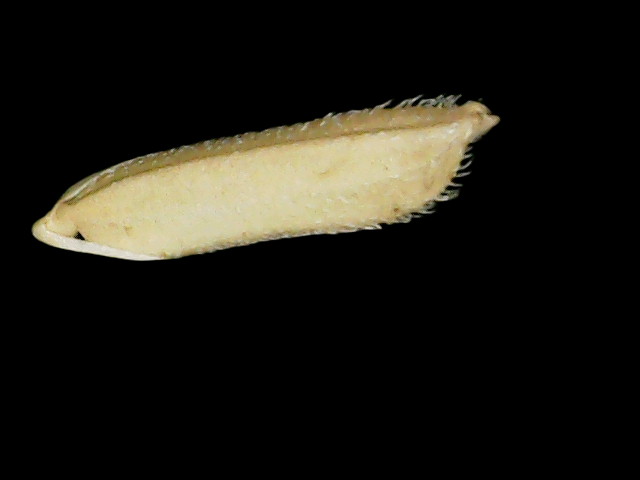
Rice variety: Binadhan14